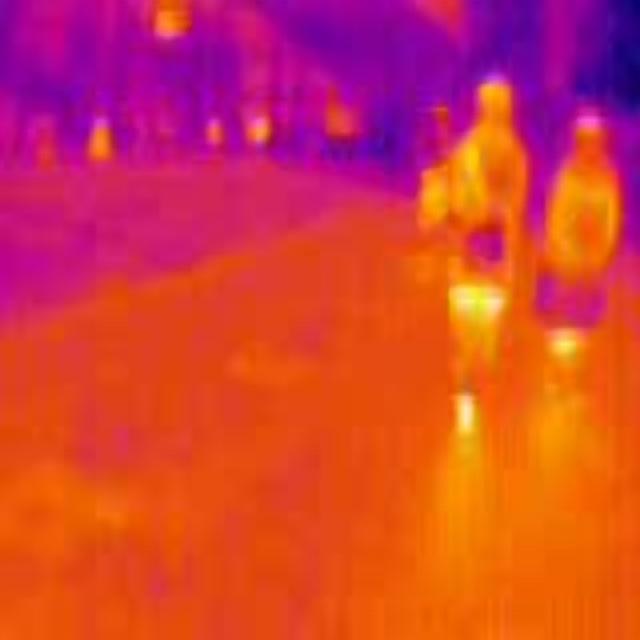
Detected objects:
label: person
label: person